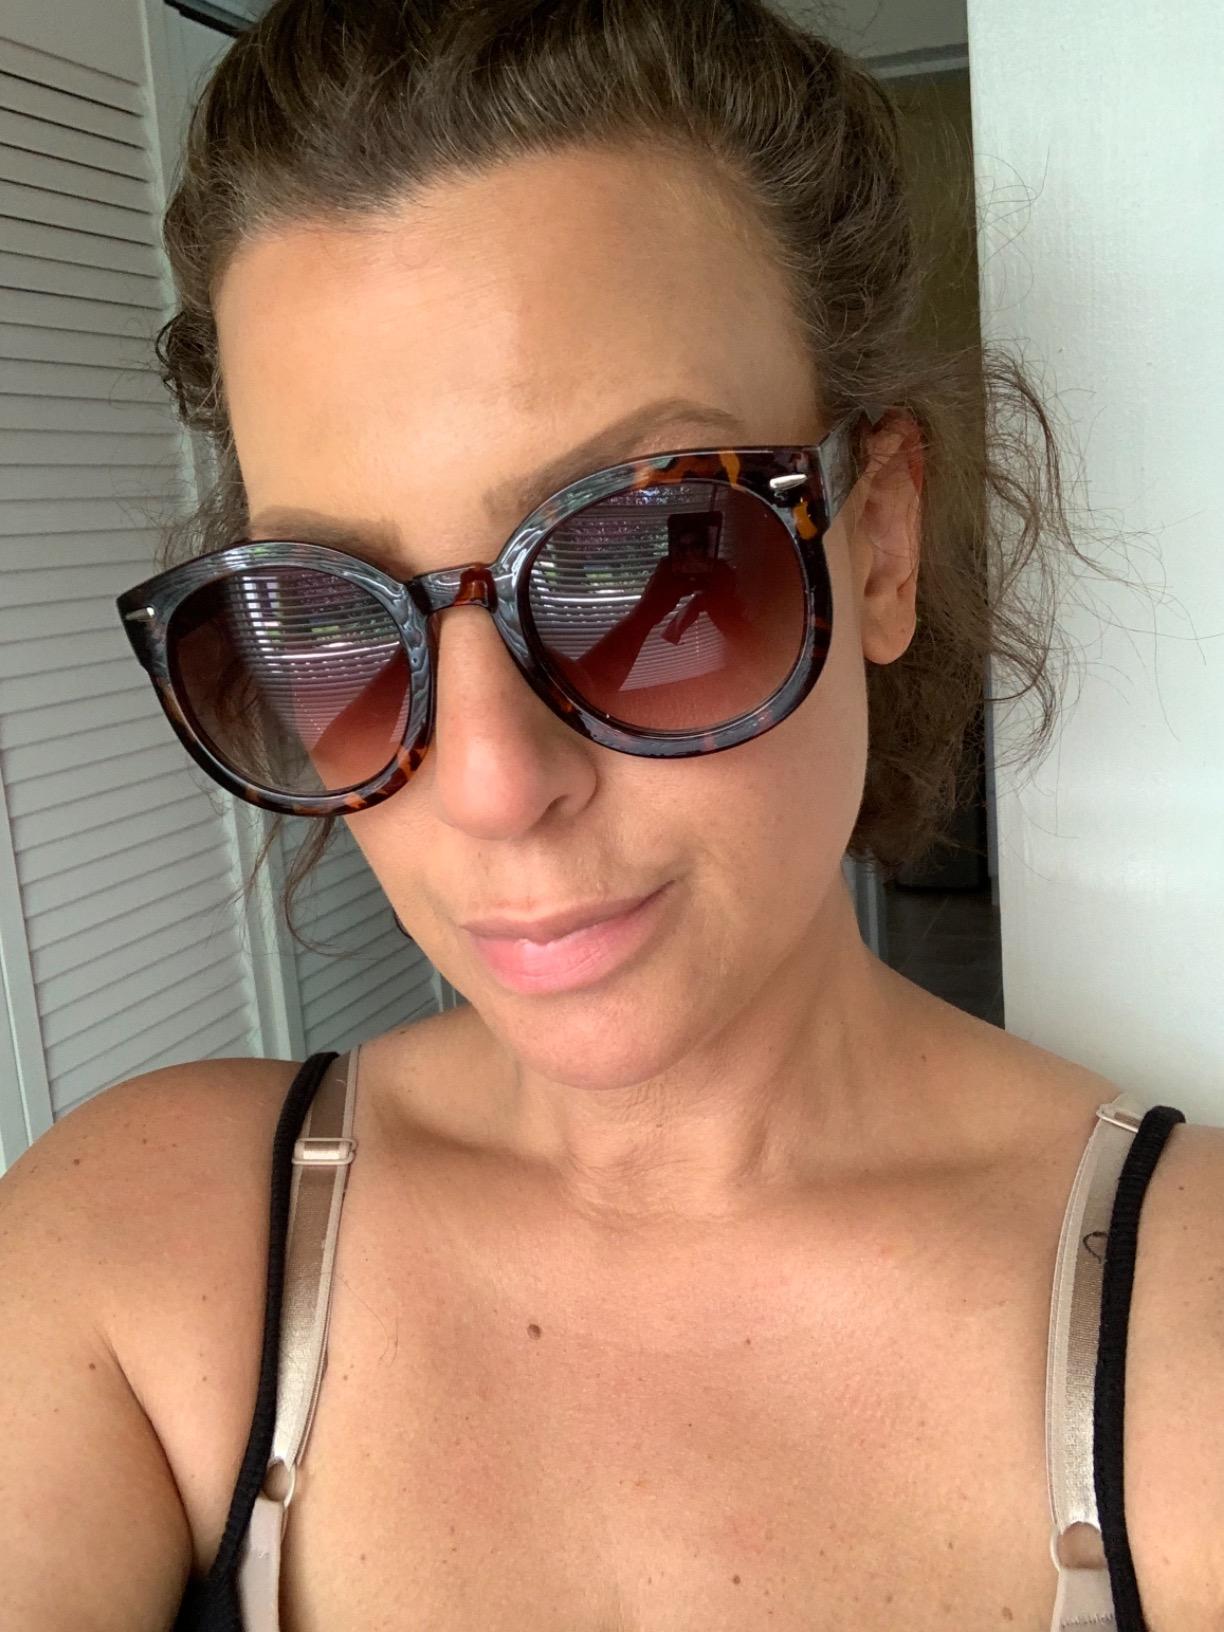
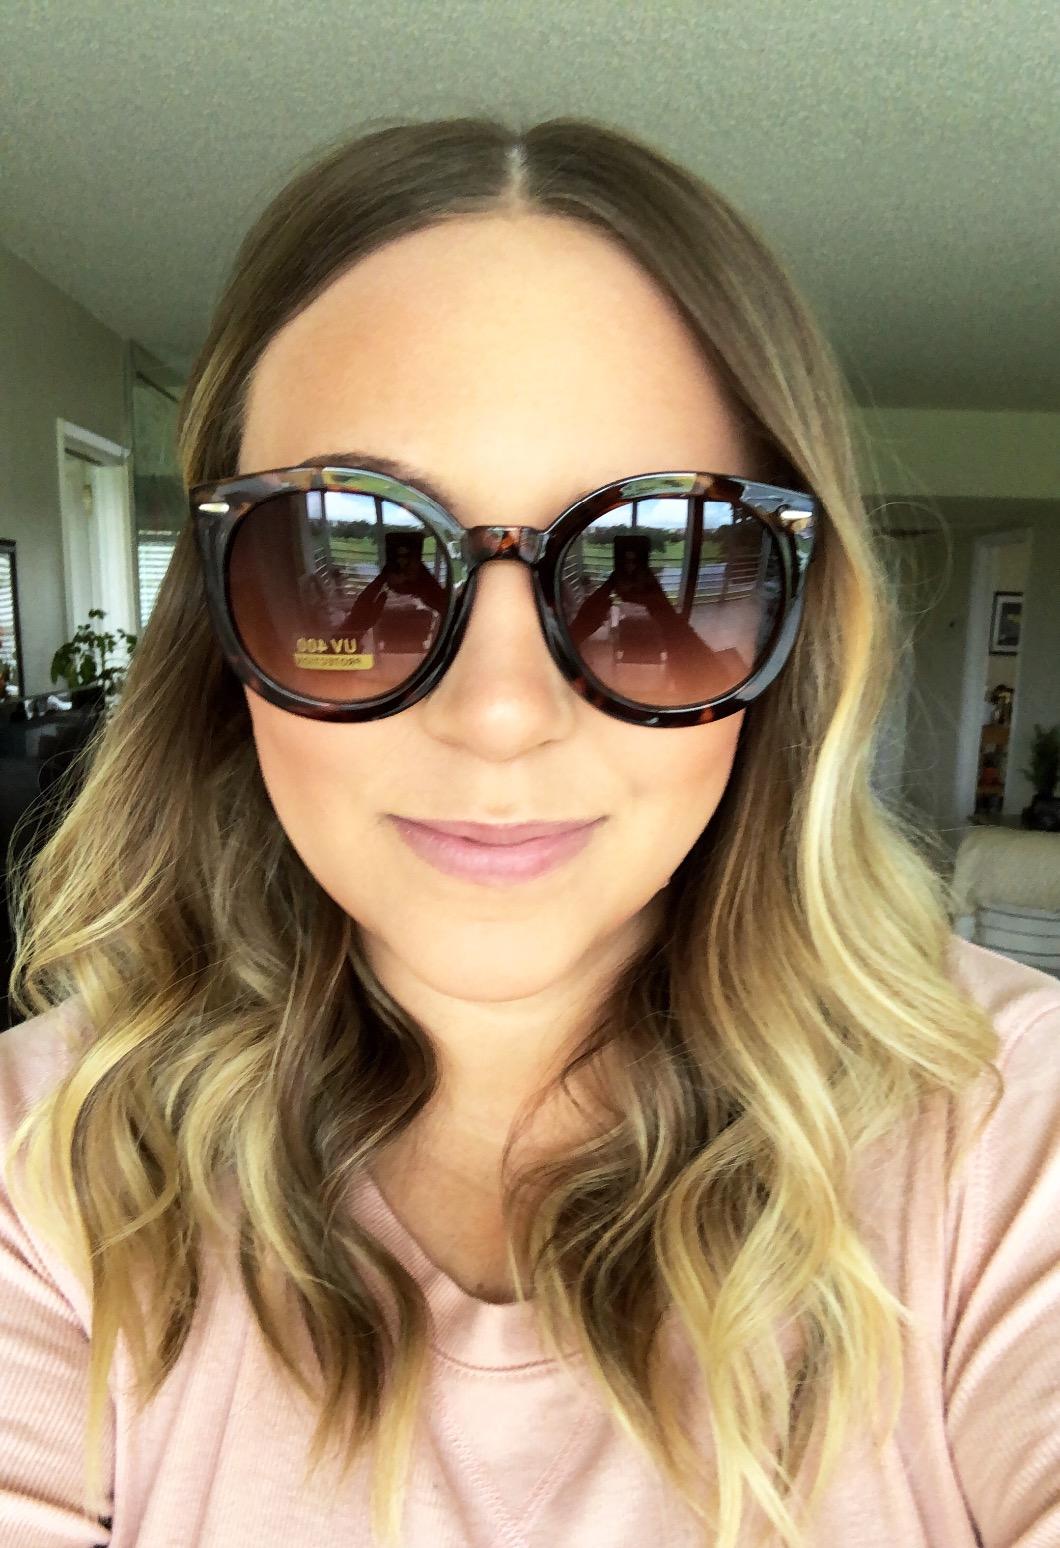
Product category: accessories_sunglasses
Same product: yes